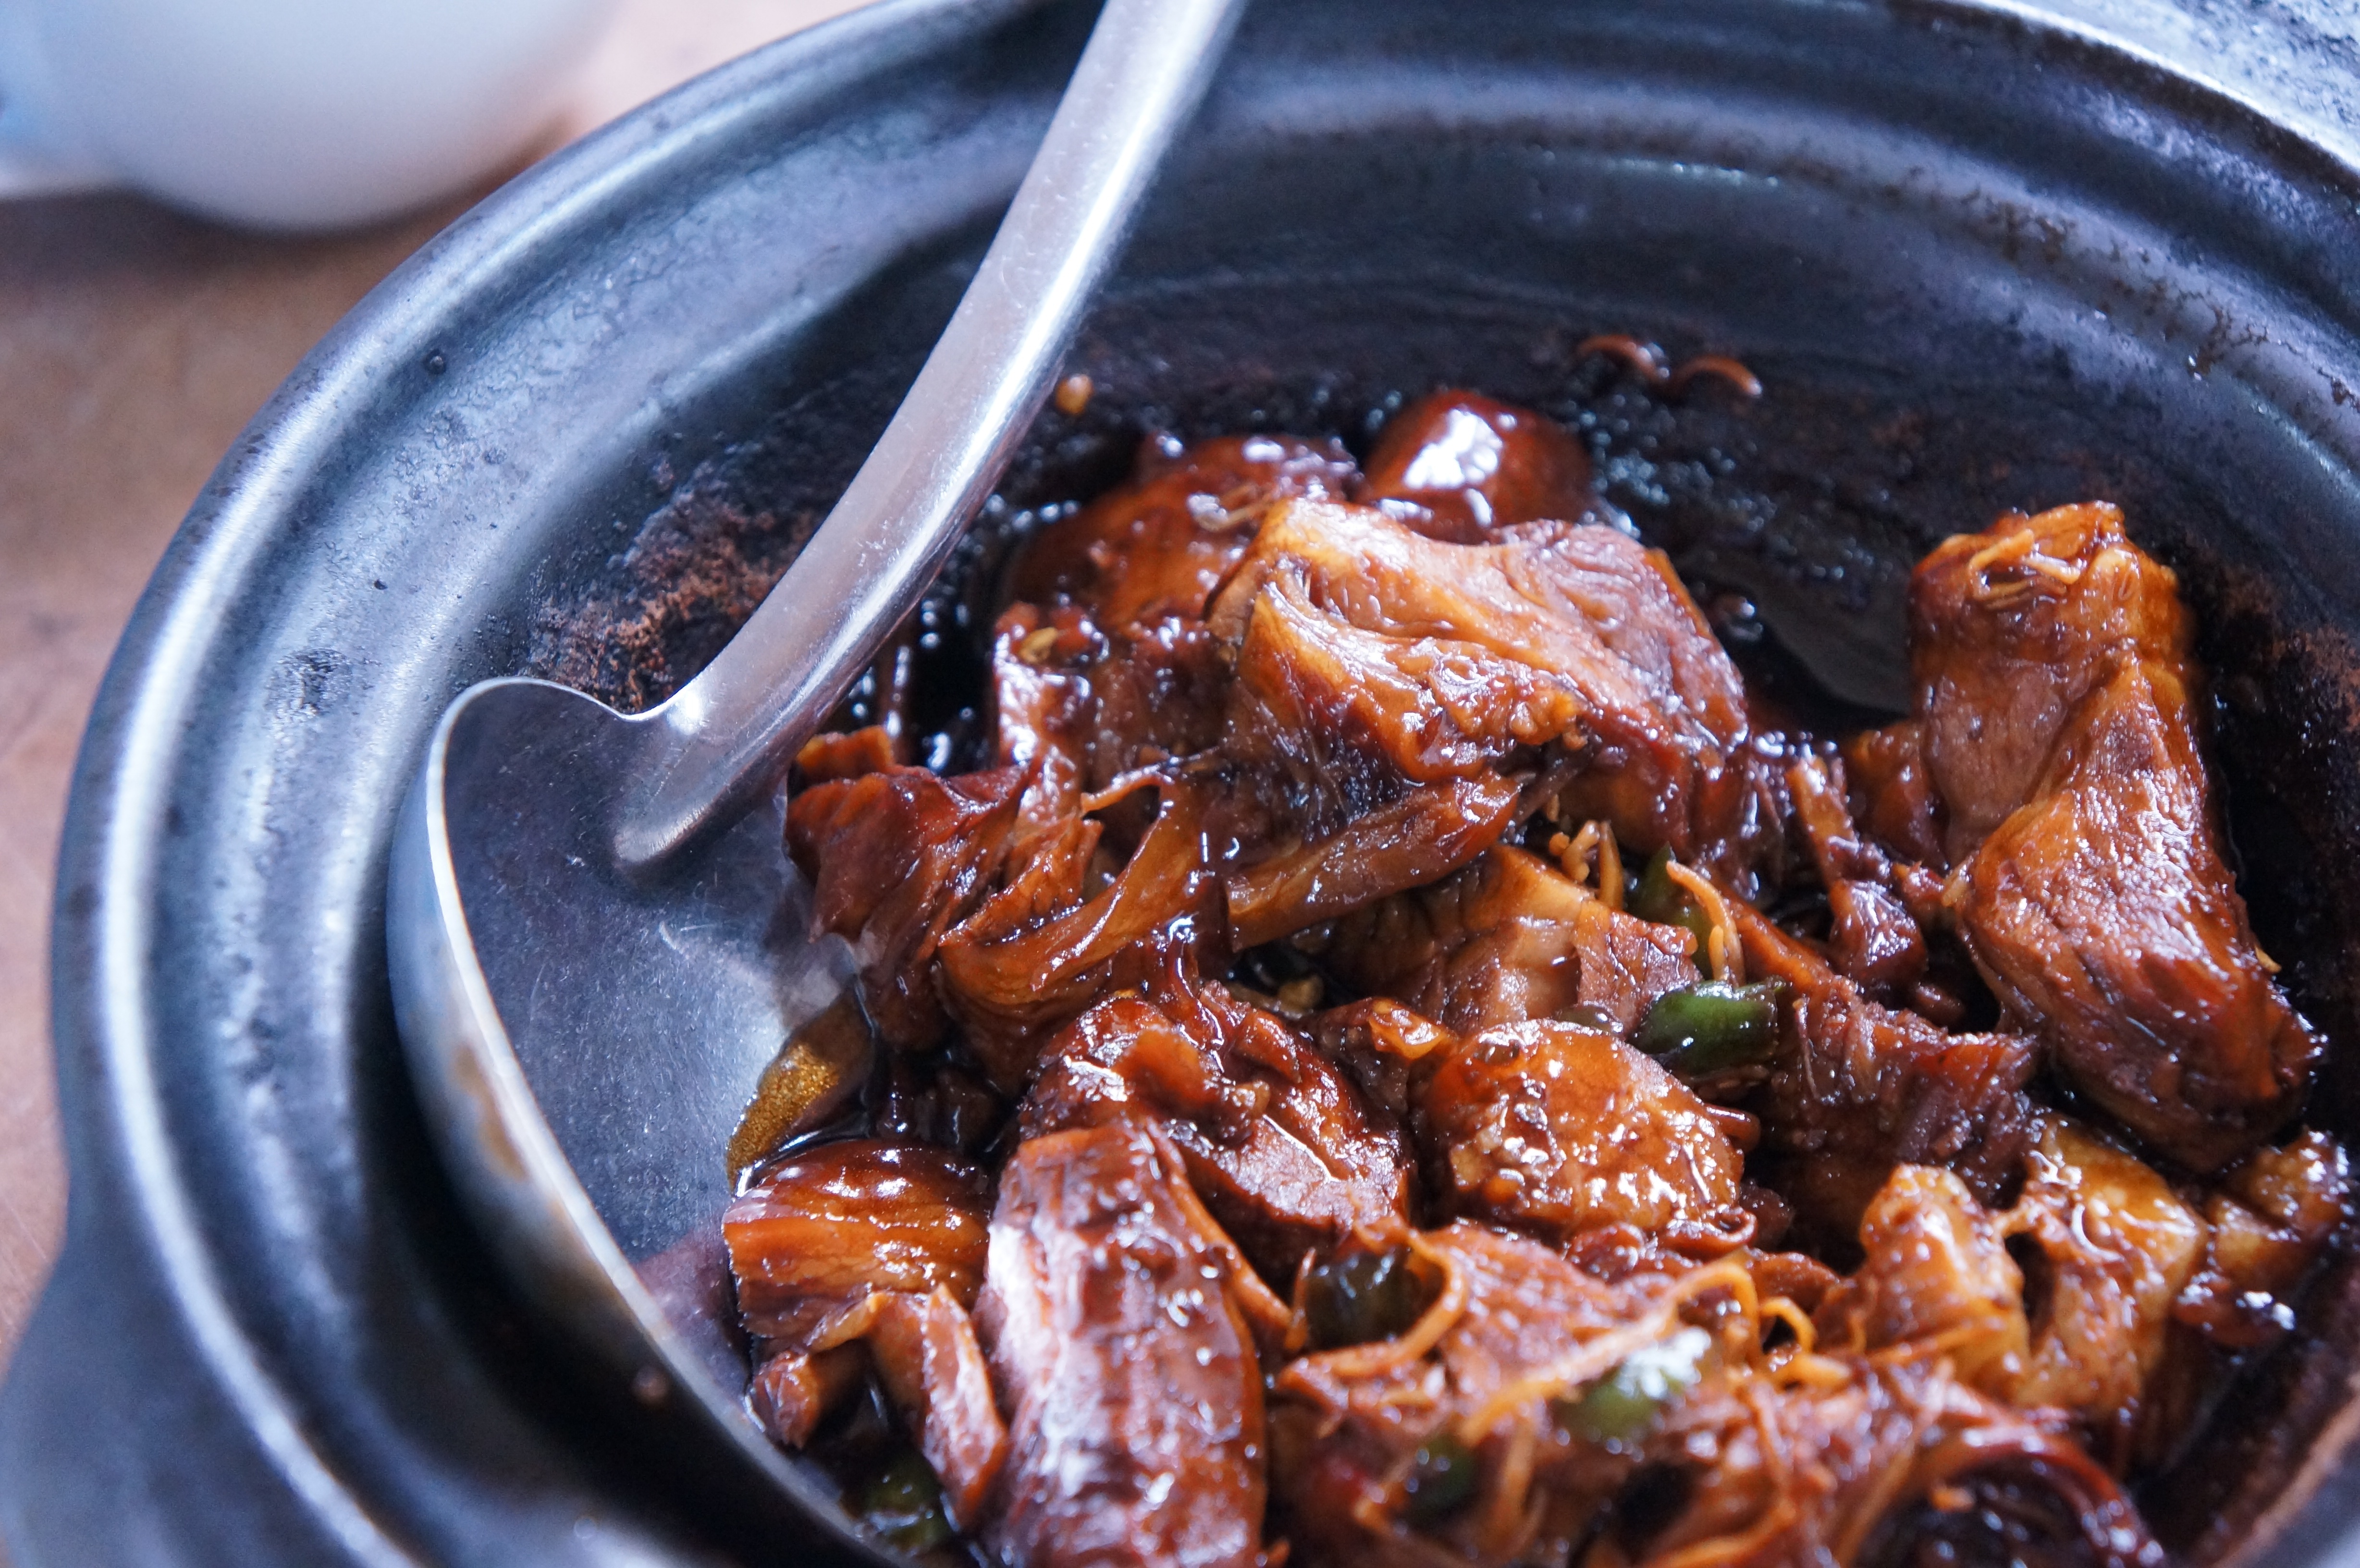
bowl, dish, meal, food, produce, vegetable, meat, cuisine, asian food